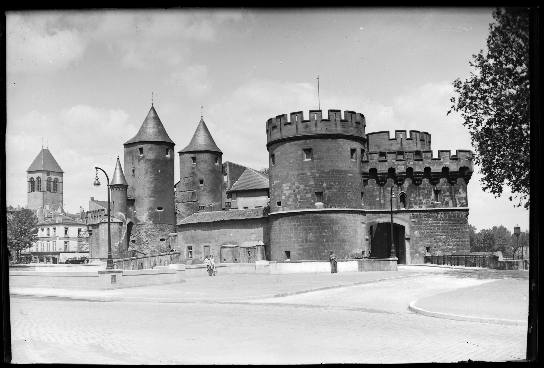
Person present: No